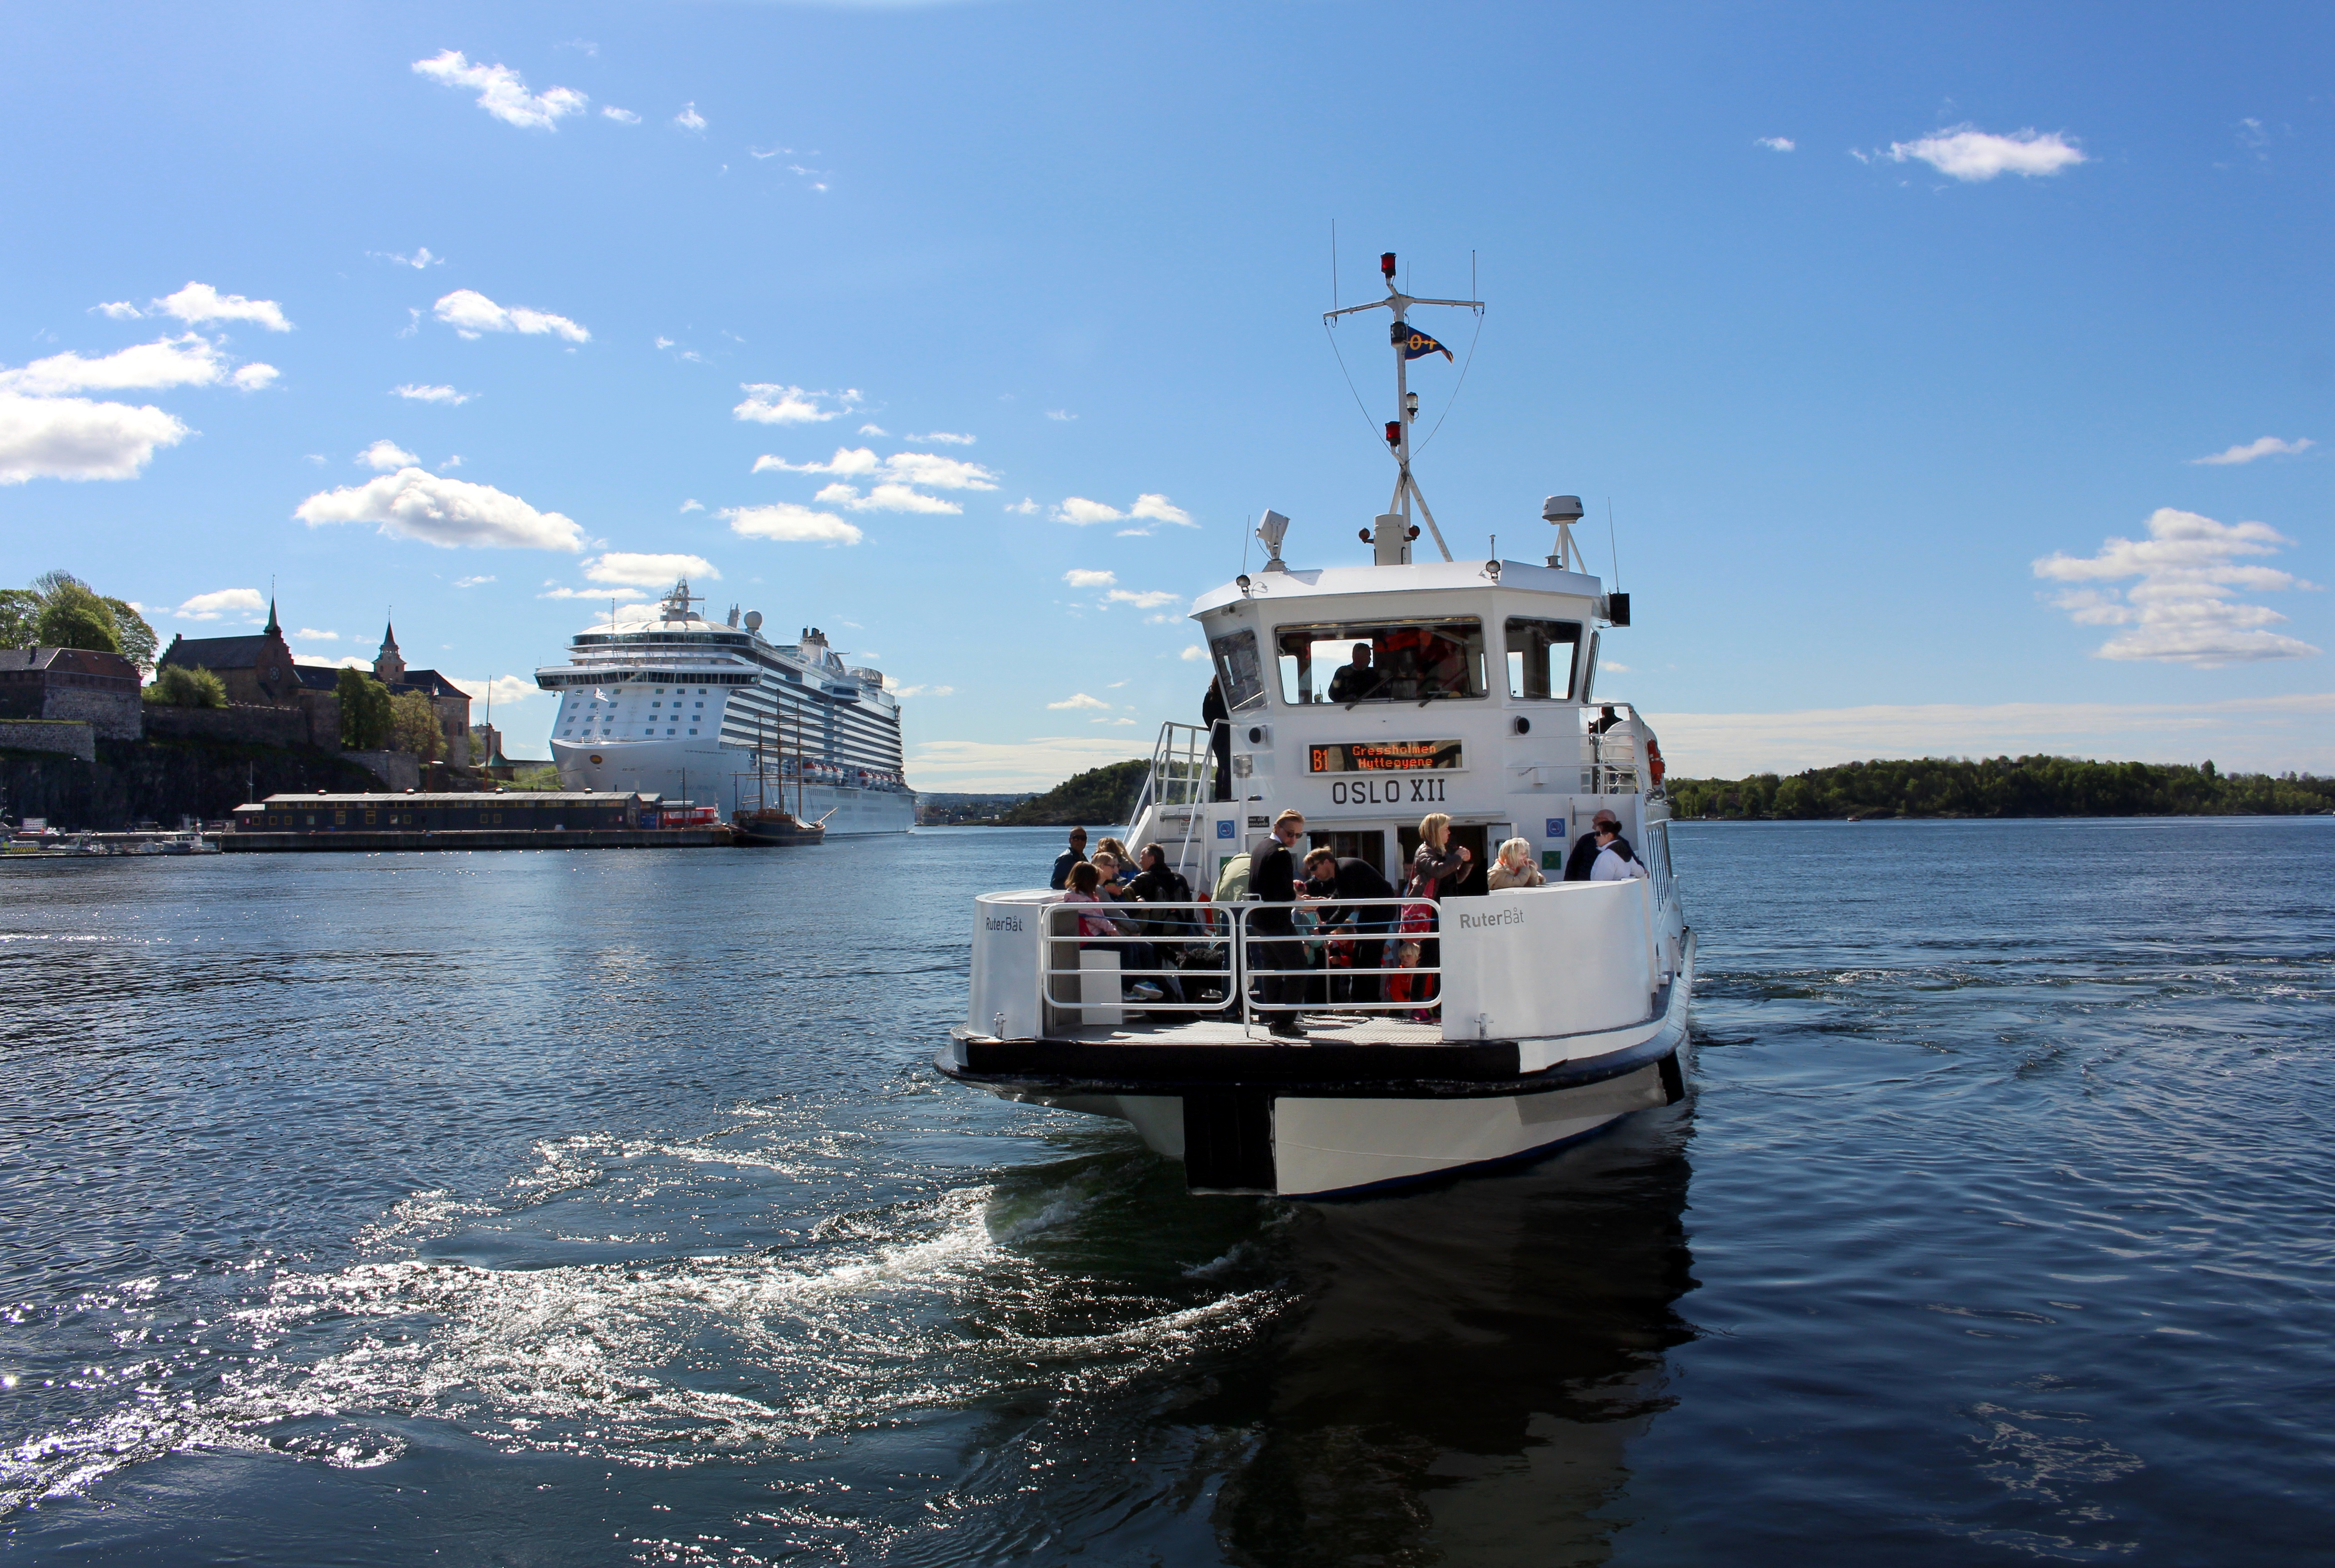
sea, coast, sunshine, boat, city, ship, summer, travel, vehicle, yacht, holiday, bay, harbor, port, waterway, cruise, ferry, channel, tugboat, watercraft, norway, scandinavia, oslo, akershus, passenger ship, oslofjord, freight transport